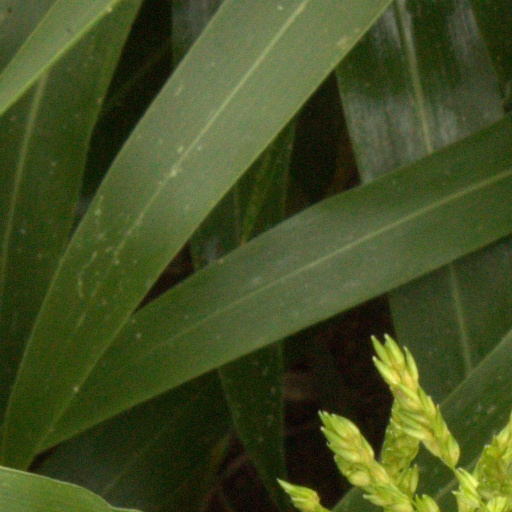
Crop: sorghum